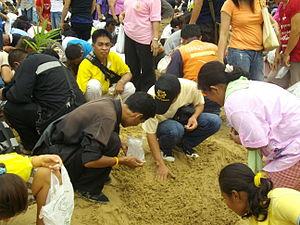
Les jours fériés en Thaïlande sont réglementés par le gouvernement et la plupart sont observés par les secteurs public et privé. Il y a habituellement seize jours fériés par an, mais un plus grand nombre peut être déclaré par l’état.